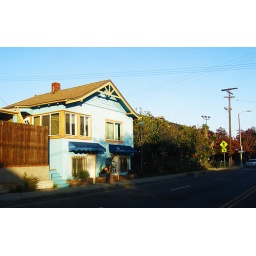
Odd house sitting way too close to the street in Venice Beach